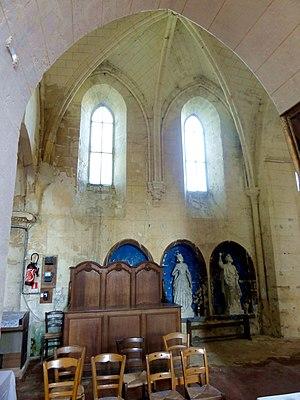
Intérieur de l'église - voir titre.
L'église Saint-Martin est une église catholique paroissiale située à Belle-Église, en France. Contrairement à ce qu'annoncent ses élévations extérieures dénuées de caractère, c'est un édifice d'une surprenante complexité, qui n'est que le résultat des agrandissements et remaniements successifs depuis la fin du XIIᵉ siècle. Seulement la base du clocher roman de la fin du XIᵉ ou du premier quart XIIᵉ siècle subsiste d'origine. Elle se caractérise par sa voûte en berceau, sa grande profondeur et ses murs très épais. Le reste du chœur et de ses deux collatéraux est gothique. Il n'y a guère deux travées analogues, et la plupart des styles architecturaux sont représentés. Cependant, la plupart des travées a été bâtie avec grand soin, et l'architecture des parties orientales est tout sauf rustique. L'on trouve même des éléments remarquables par leur qualité, telles que les voûtes à six branches d'ogives du chœur et du croisillon nord avec leurs supports, ou par leur originalité. L'édifice n'est pas protégé au titre des monuments historiques, mais plusieurs éléments de son mobilier et quatre vitraux le sont en revanche.